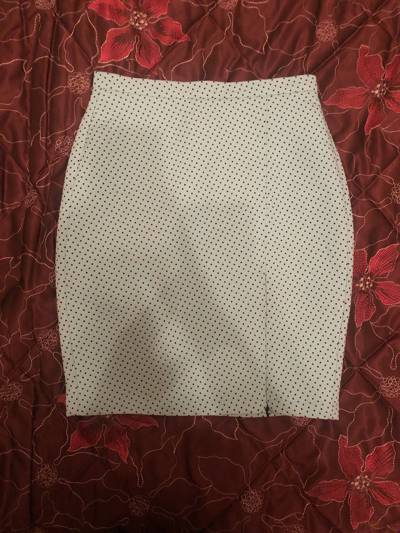
Waste category: clothes